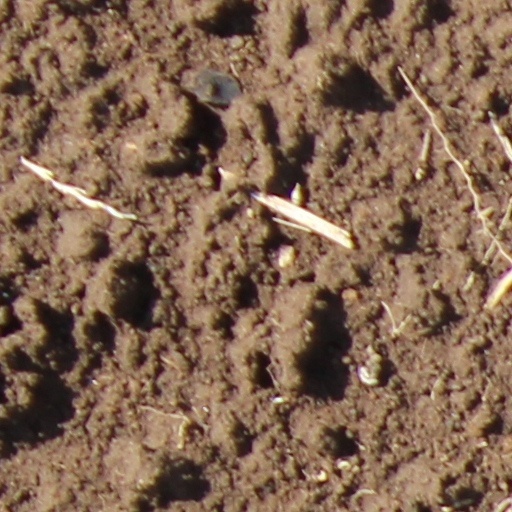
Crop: wheat